YPF

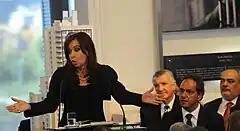
Cristina Fernández de Kirchner announces the bill to re-nationalize YPF, April 2012.

Perón's return to Argentina and to the presidency in 1973 was followed by the addition of nearly 20,000 employees (YPF employed 53,000 by 1976). It also coincided with the 1973 oil shock, however, and the US$470 million in added oil import costs combined with larger payrolls to erase profits in 1974, while production declined slightly. The dictatorship installed in a March 1976 coup initially presided over a revitalization and streamlining of YPF. Output increased by 20% and its finances initially improved following a wave of layoffs that returned employment levels to around 35,000 by 1979.